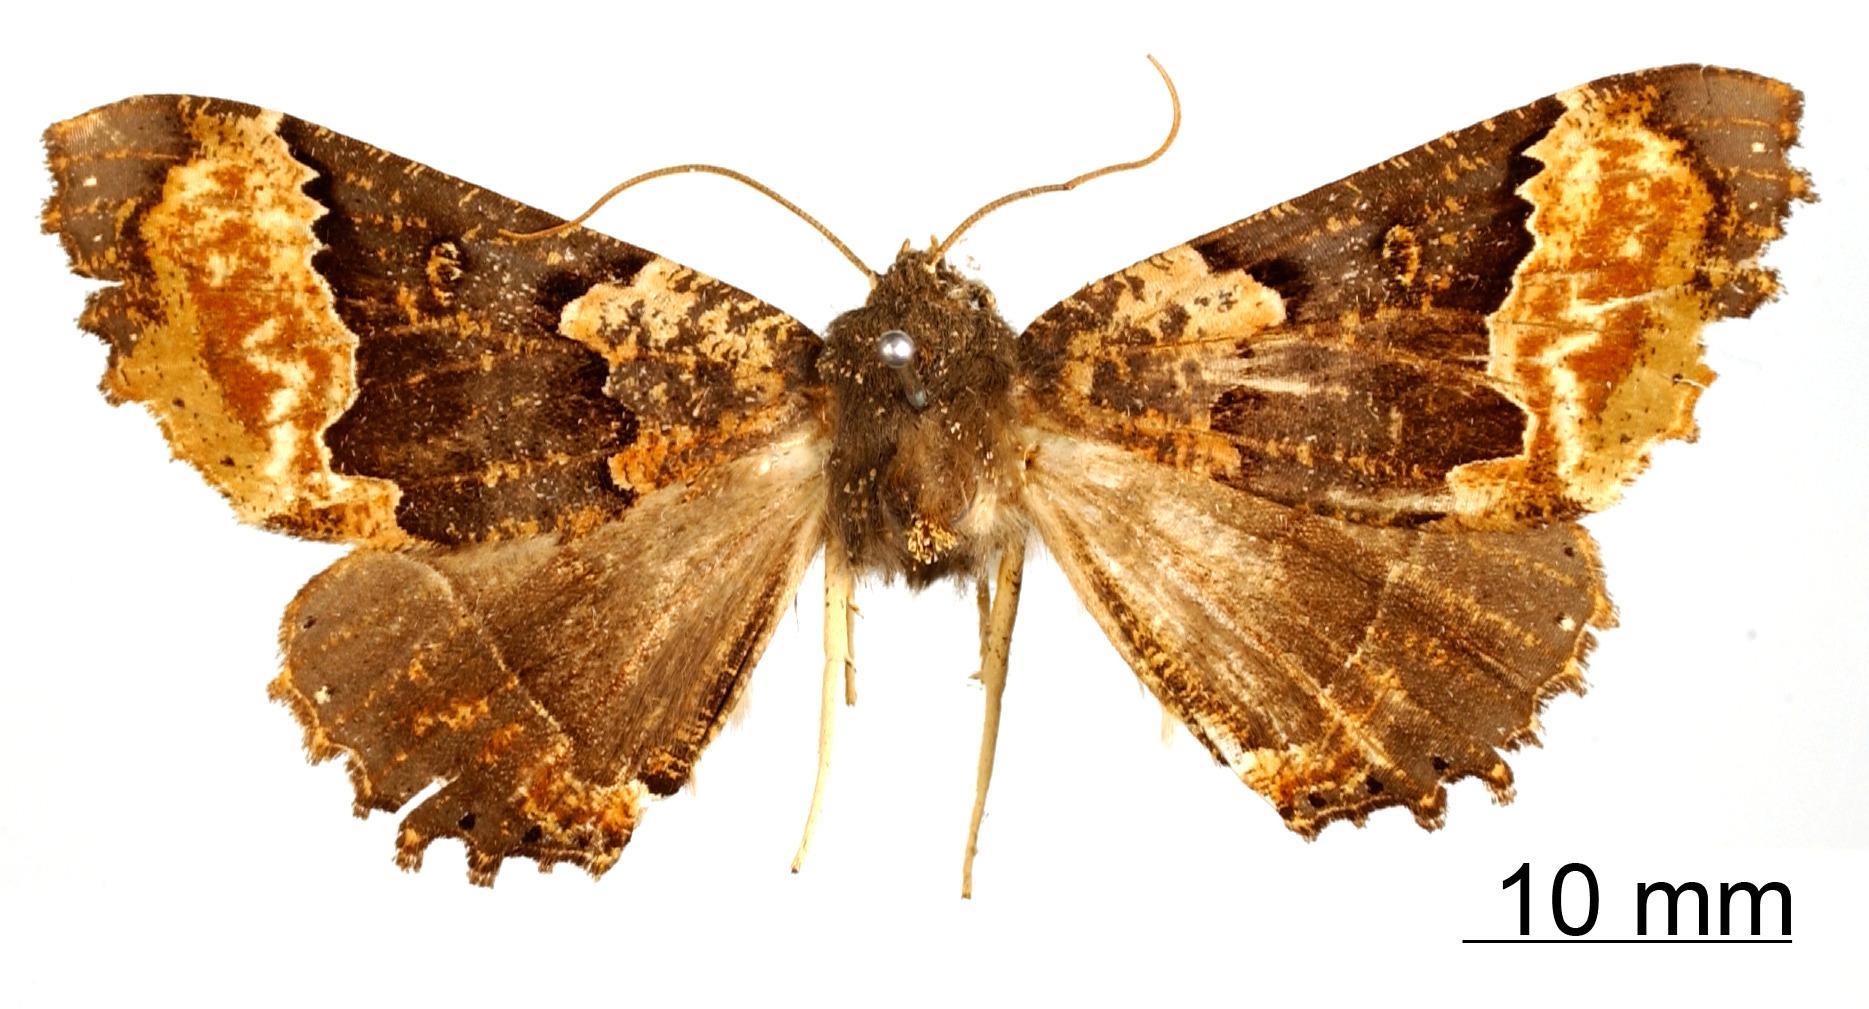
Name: Azelina trena
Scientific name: Azelina trena Dognin, 1895
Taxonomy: Animalia, Arthropoda, Insecta, Lepidoptera, Geometridae, Ennominae
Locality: Environs de Loja, Ecuador, Ecuador